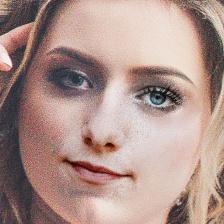
Label: faces